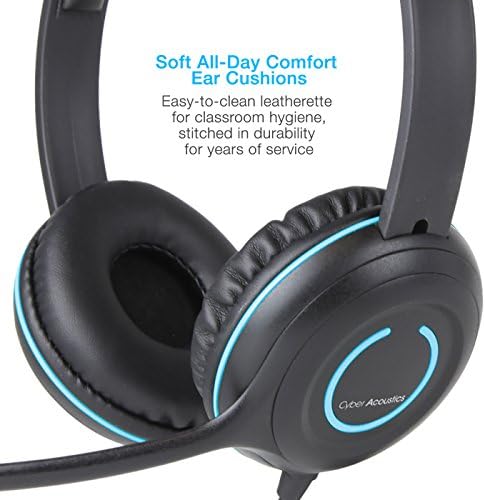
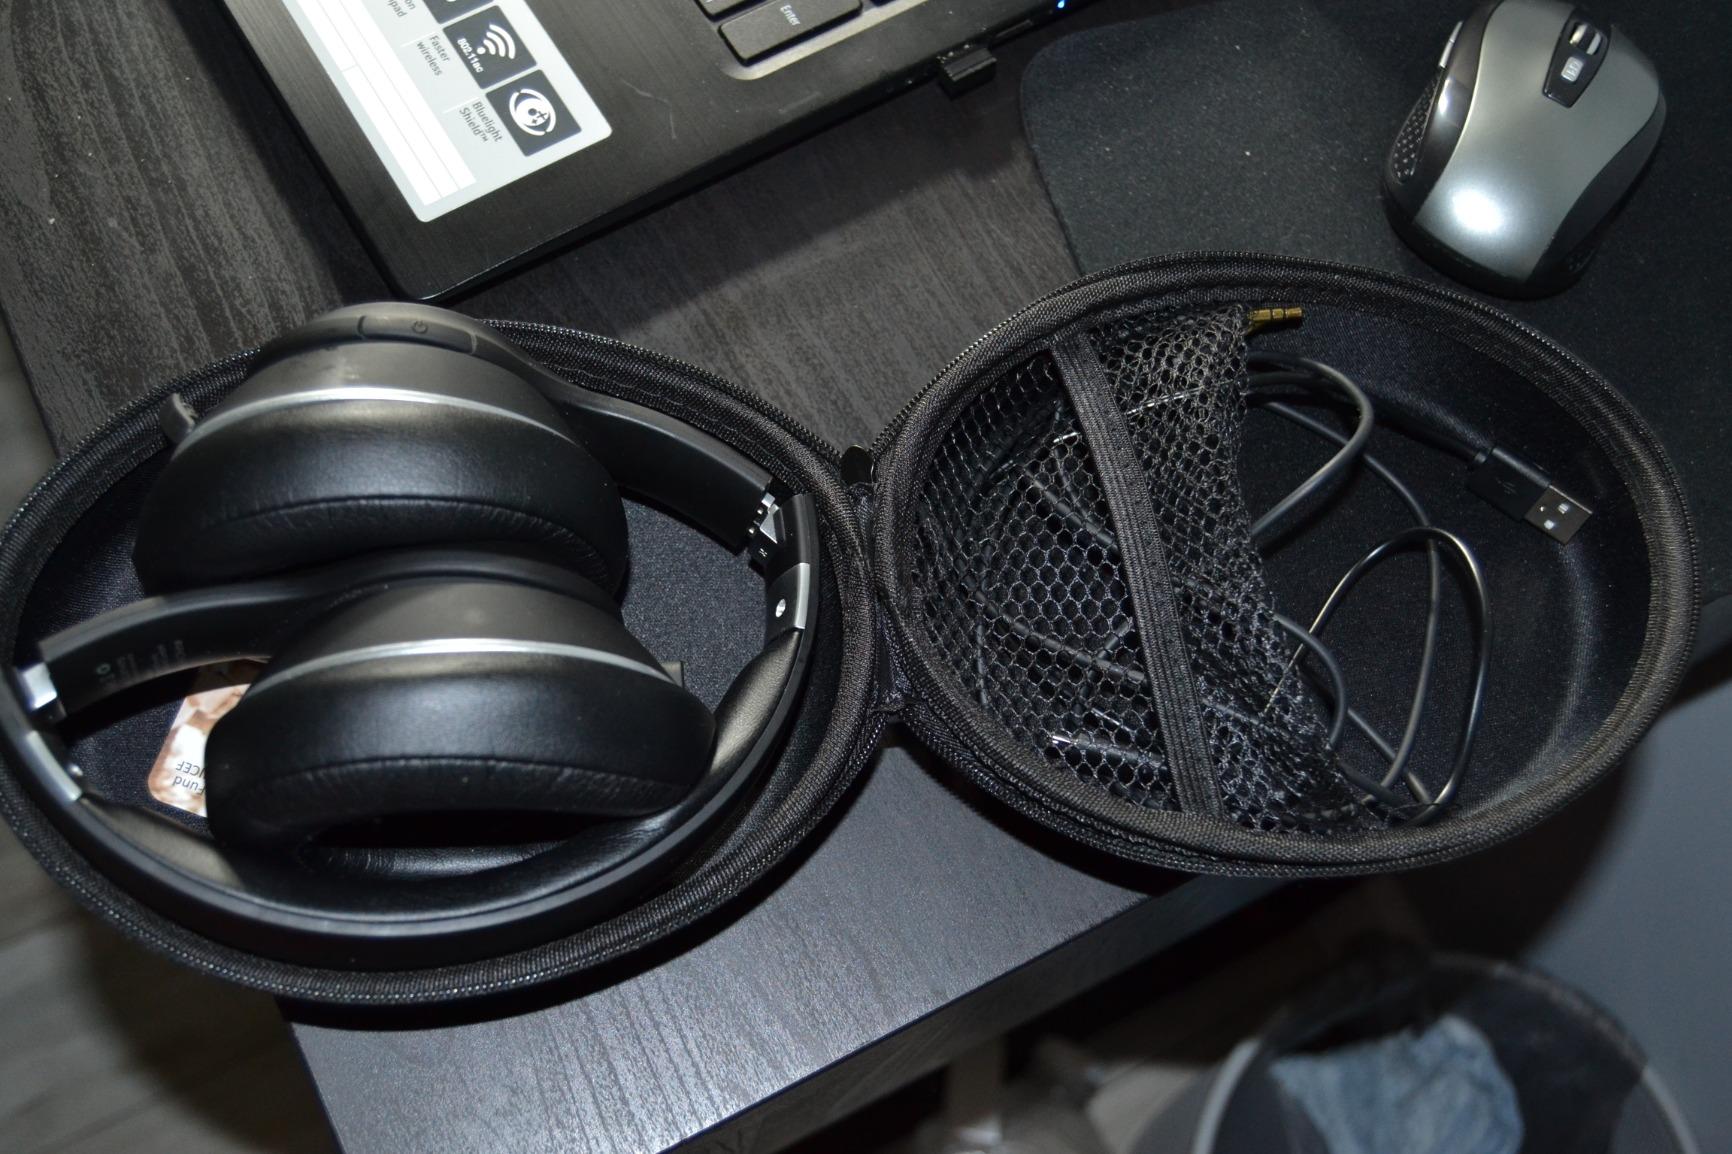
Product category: headphones
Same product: no